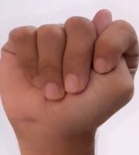
ASL sign: T